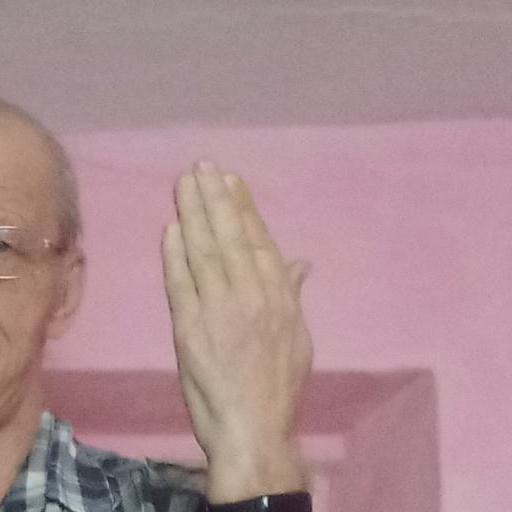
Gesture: stop_inverted